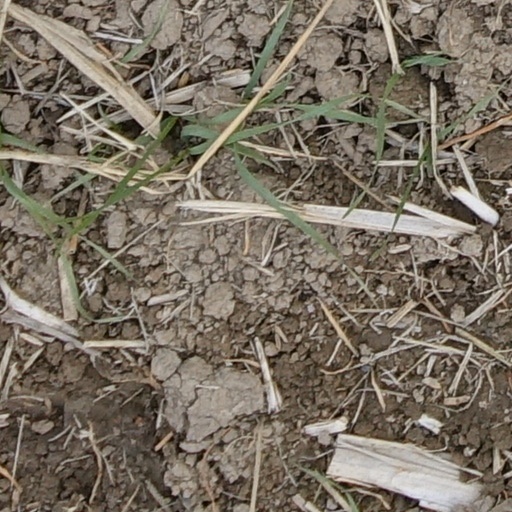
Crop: wheat